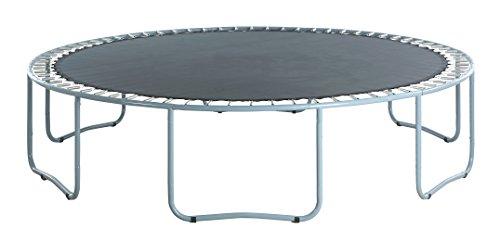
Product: Upper Bounce 8' Trampoline Jumping Mat fits for 8 FT. Round Frames with 56 V-Rings Using 5.5" Springs (Springs not Included)
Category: Sports & Outdoors | Sports & Fitness | Leisure Sports & Game Room | Trampolines & Accessories | Parts & Accessories | Mats
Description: Trampoline Frame size: Made for a 8 FT.
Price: $38.24